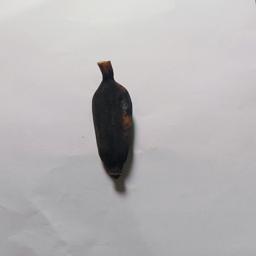
Banana variety: Bangla Kola